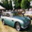
Label: automobile